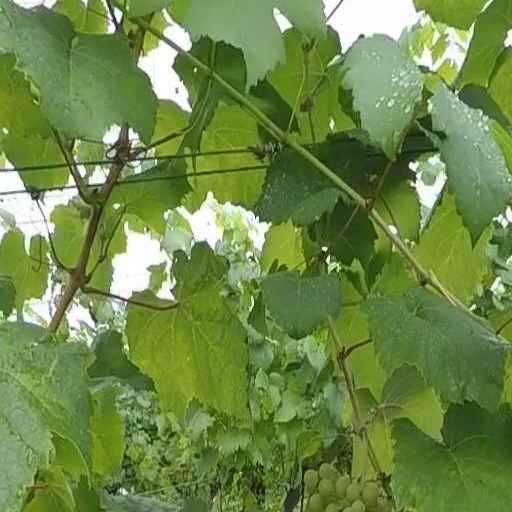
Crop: grape